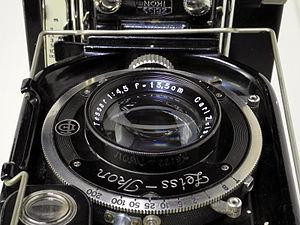
Le Tessar est un objectif photographique à quatre lentilles de Carl Zeiss, apparu en 1902, très réputé à l'époque pour le piqué et la qualité générale des images qu'il est capable de fournir, légèrement supérieur au triplet de Taylor.